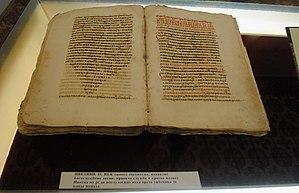
Le palais patriarcal de Sremski Karlovci est un édifice situé à Sremski Karlovci, en Serbie, dans la province de Voïvodine. En raison de son importance, il est inscrit sur la liste des monuments culturels d'importance exceptionnelle de la République de Serbie.